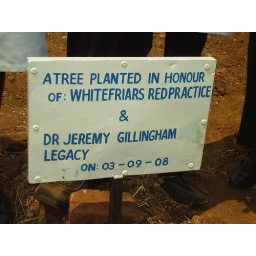
sign post beside the Mango tree